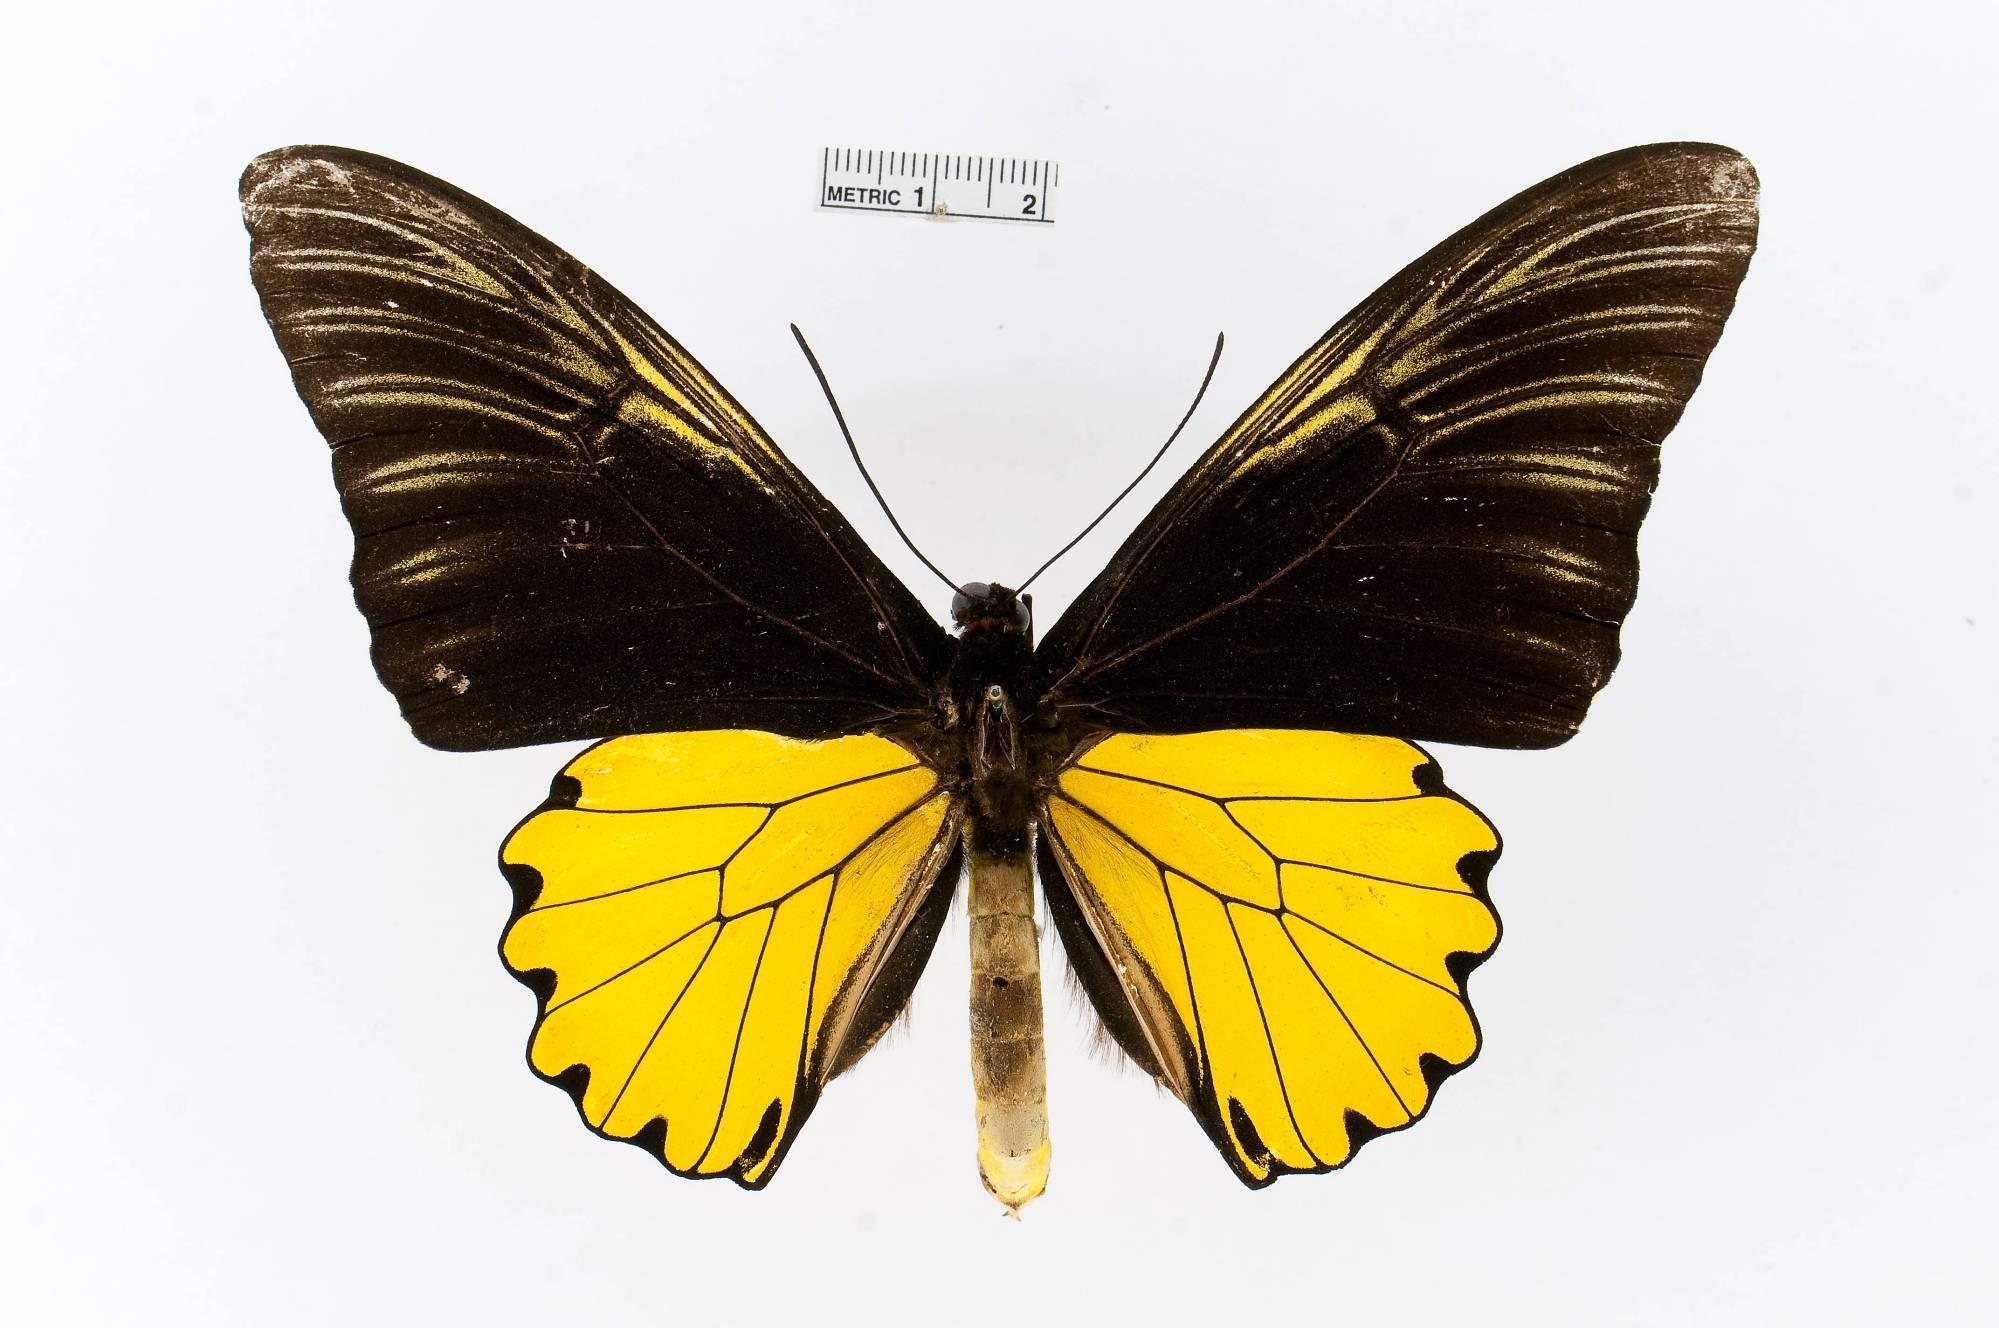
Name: Troides amphrysus
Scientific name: Troides amphrysus
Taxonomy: Animalia, Arthropoda, Insecta, Lepidoptera, Papilionidae, Papilioninae
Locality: [Not Stated] Borneo, [Not Stated]
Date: [Not Stated]